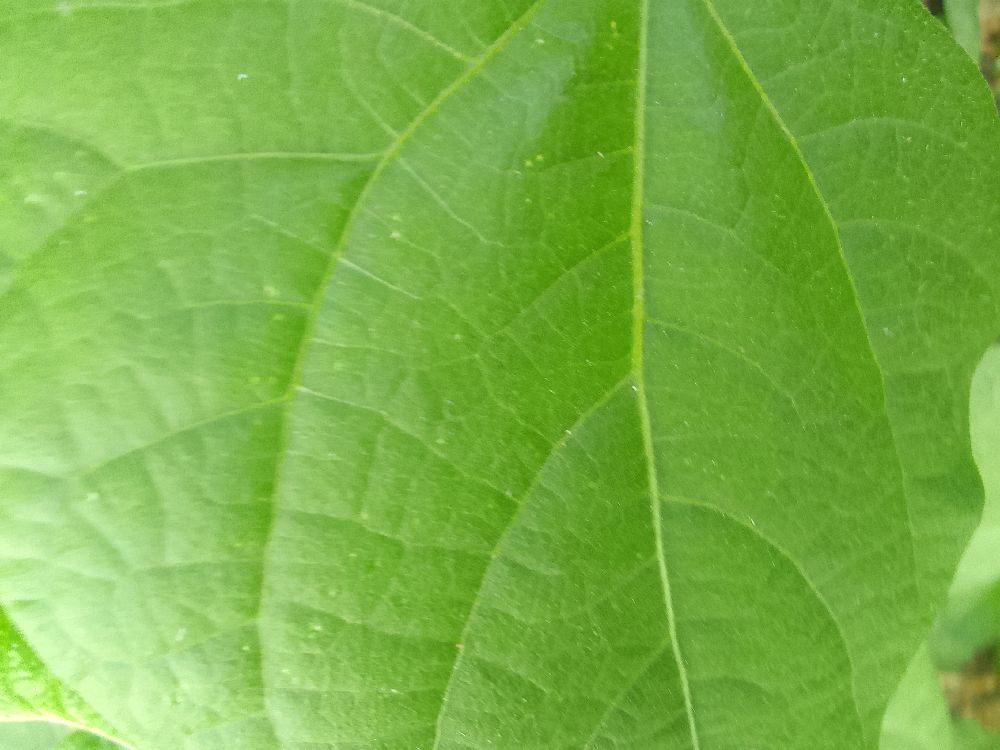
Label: healthy